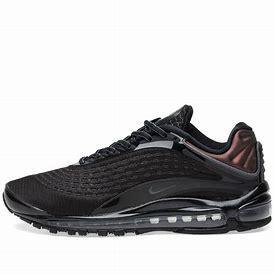
Brand: Nike
Model: Air Max Deluxe